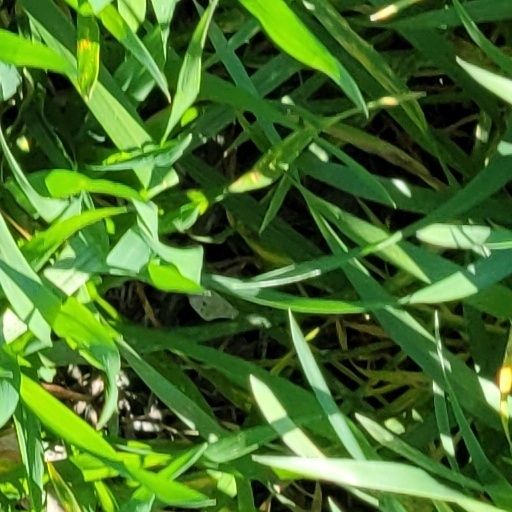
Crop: wheat